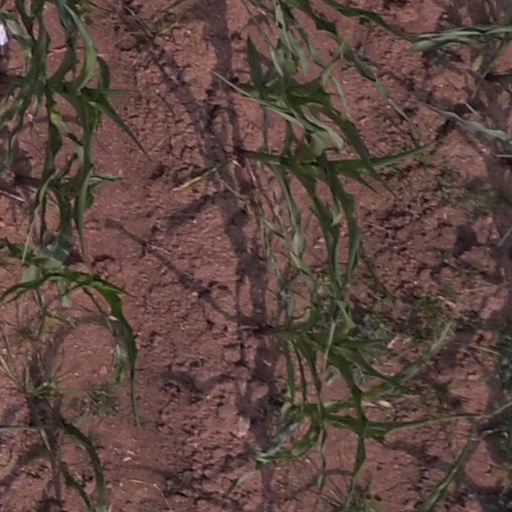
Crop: maize; corn